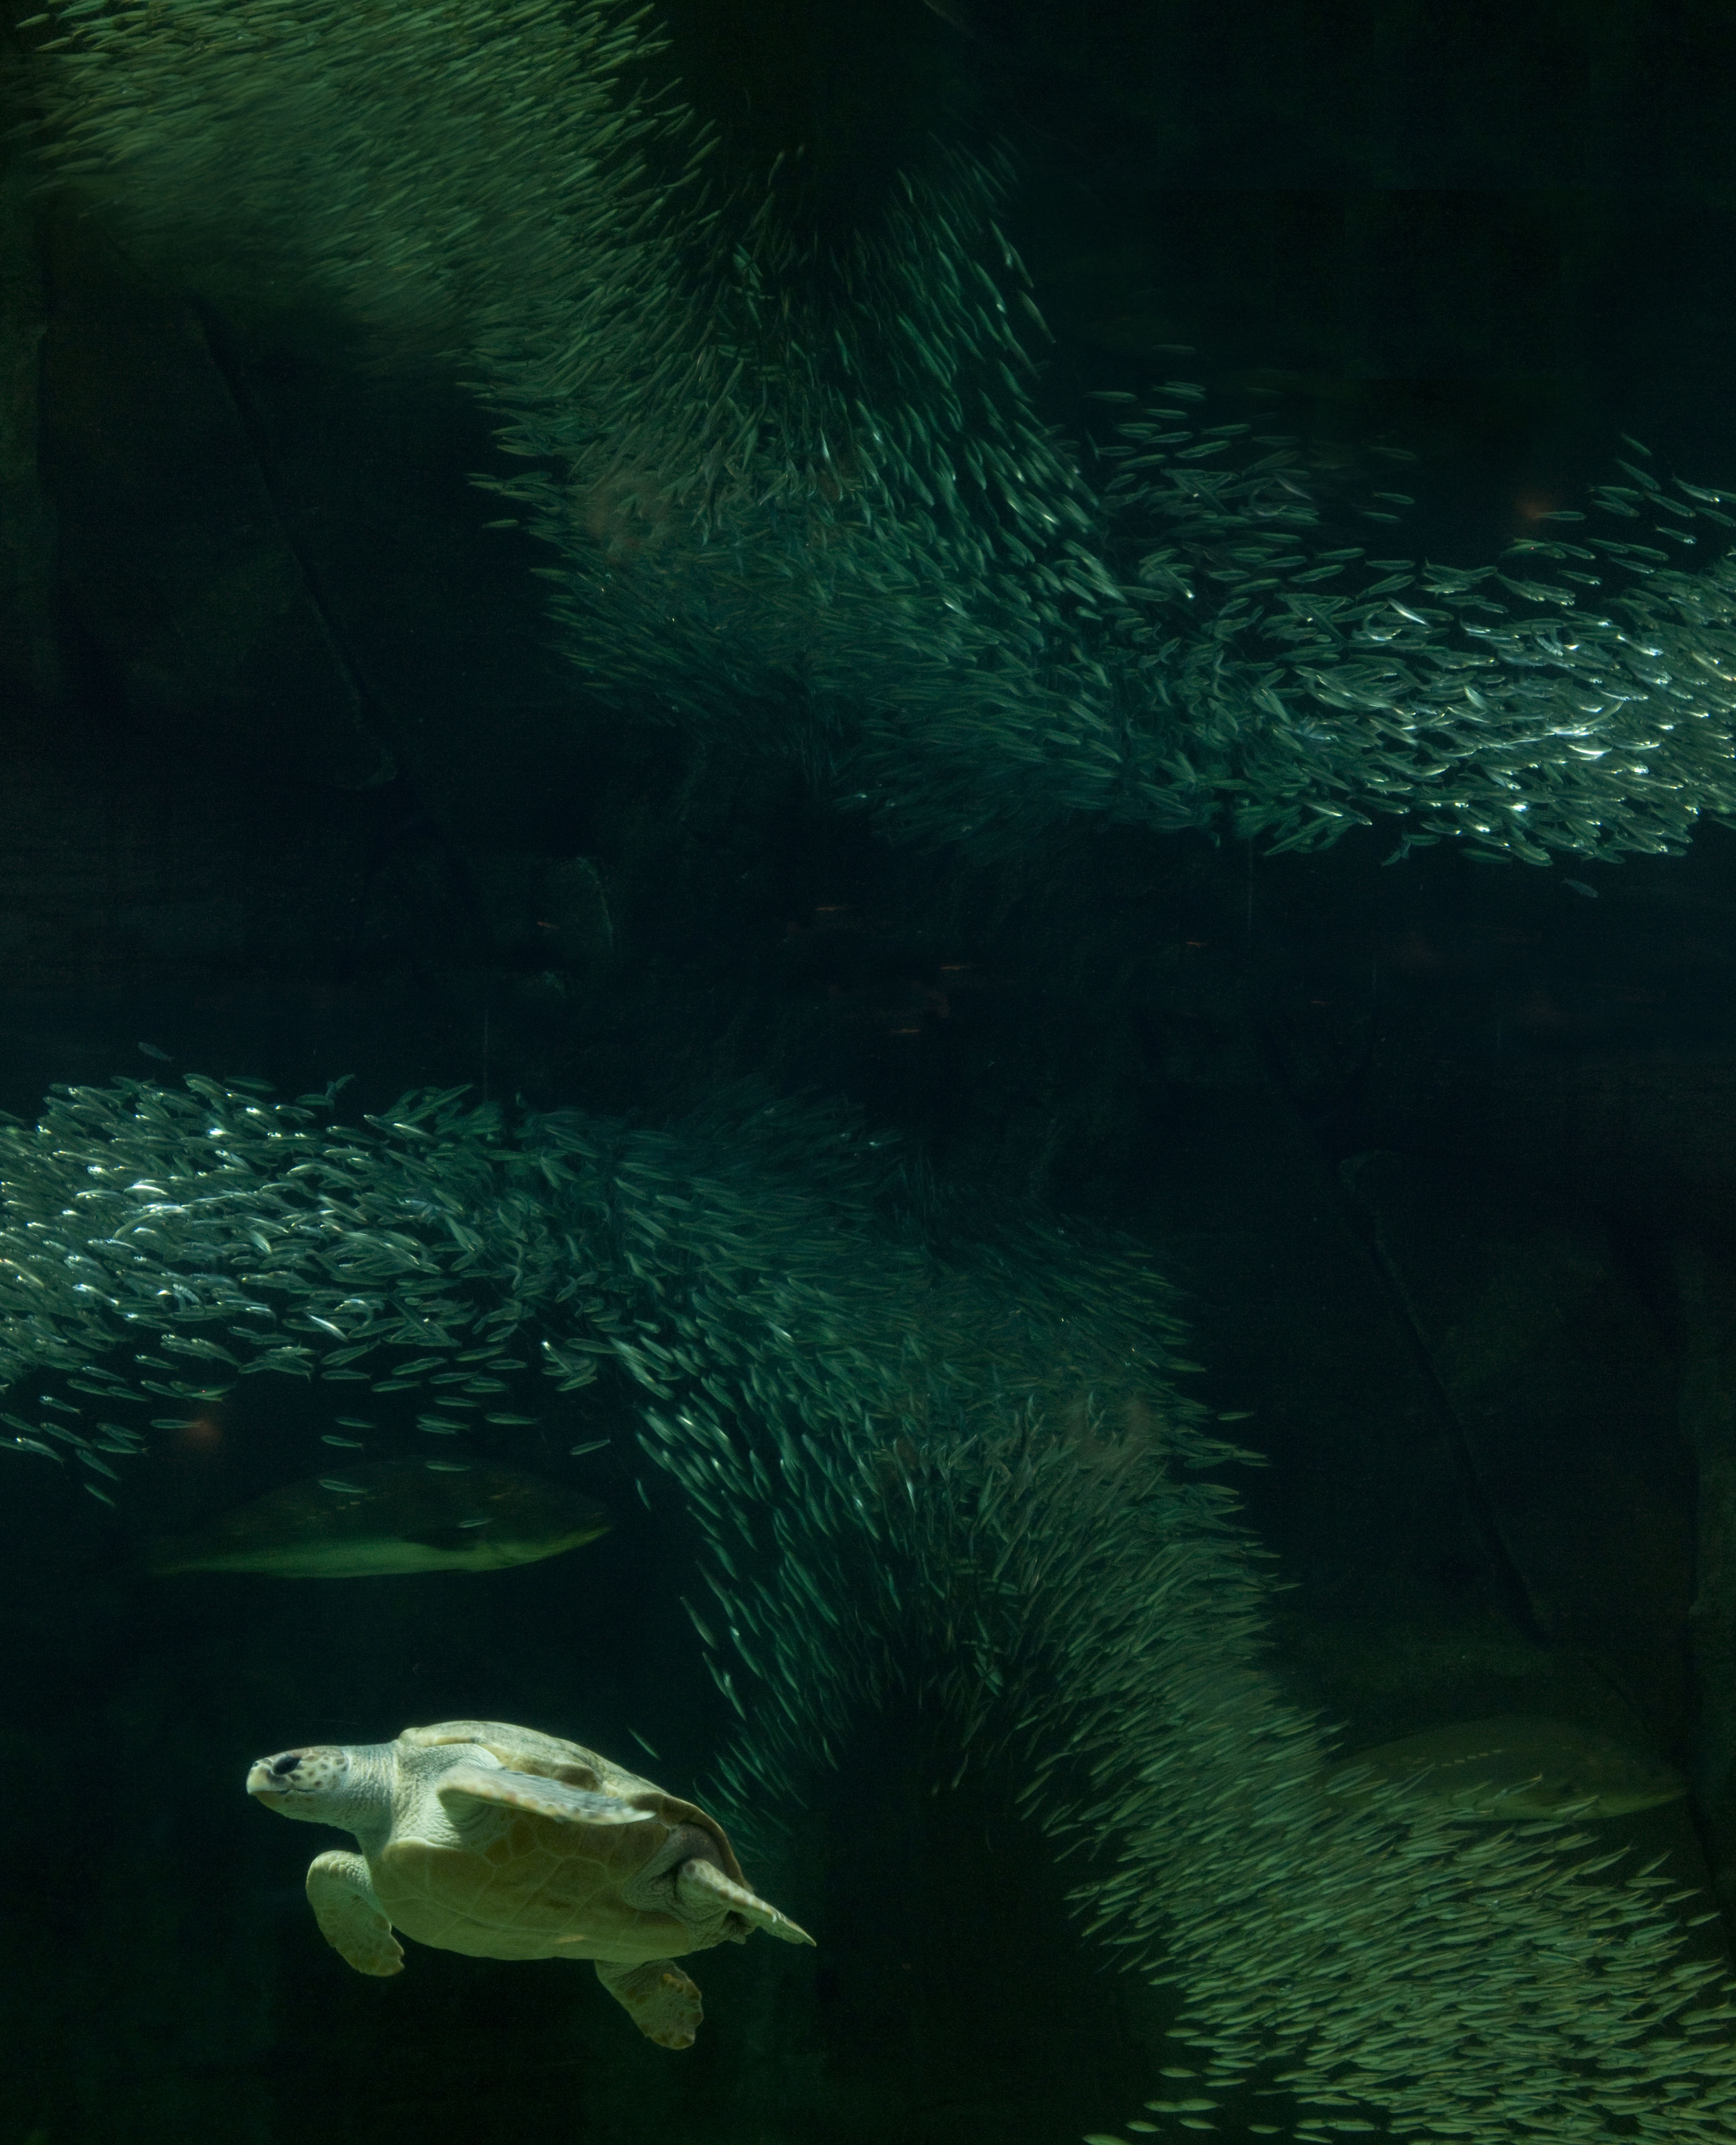
sea, ocean, light, underwater, green, reflection, biology, darkness, turtle, fish, aquarium, fish tank